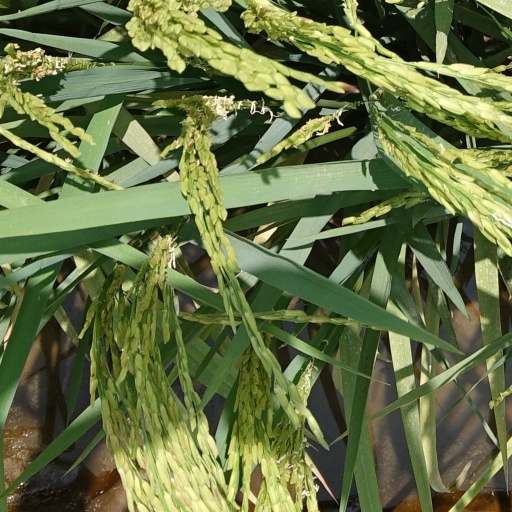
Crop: rice